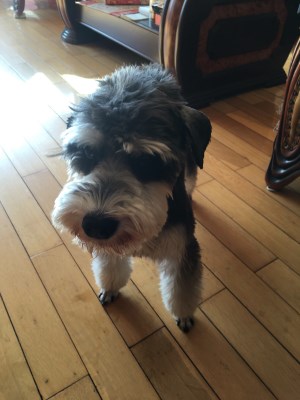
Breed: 2342-n000102-miniature_schnauzer